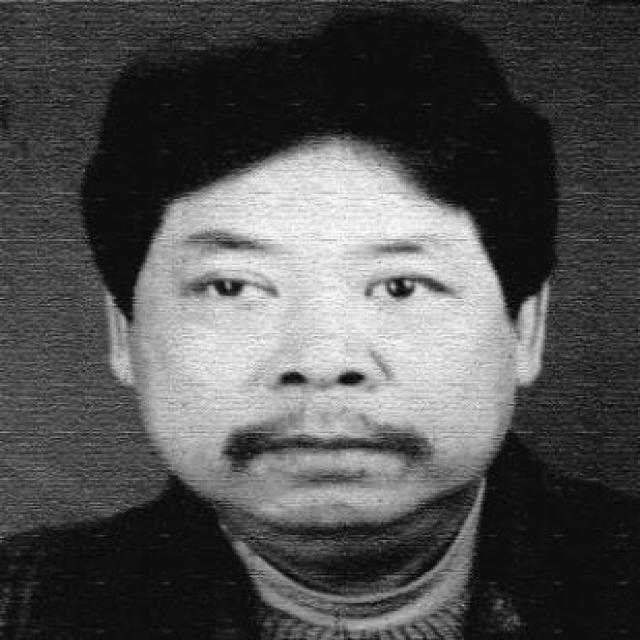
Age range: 45-64